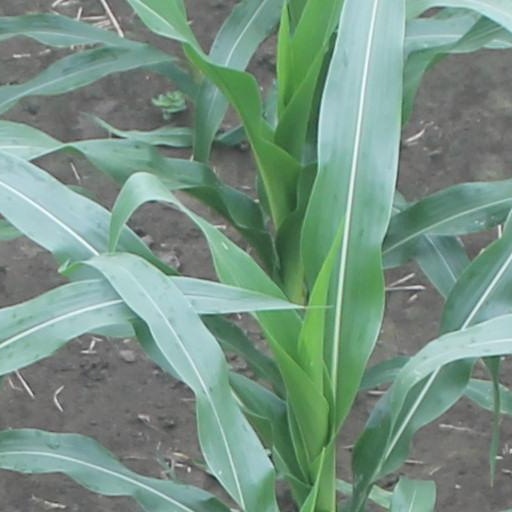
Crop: maize; corn